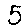
Label: 5